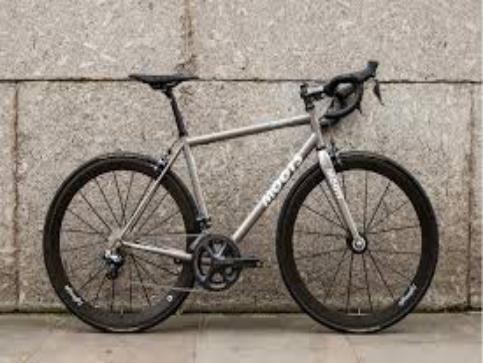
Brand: moots cycles
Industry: Transportation